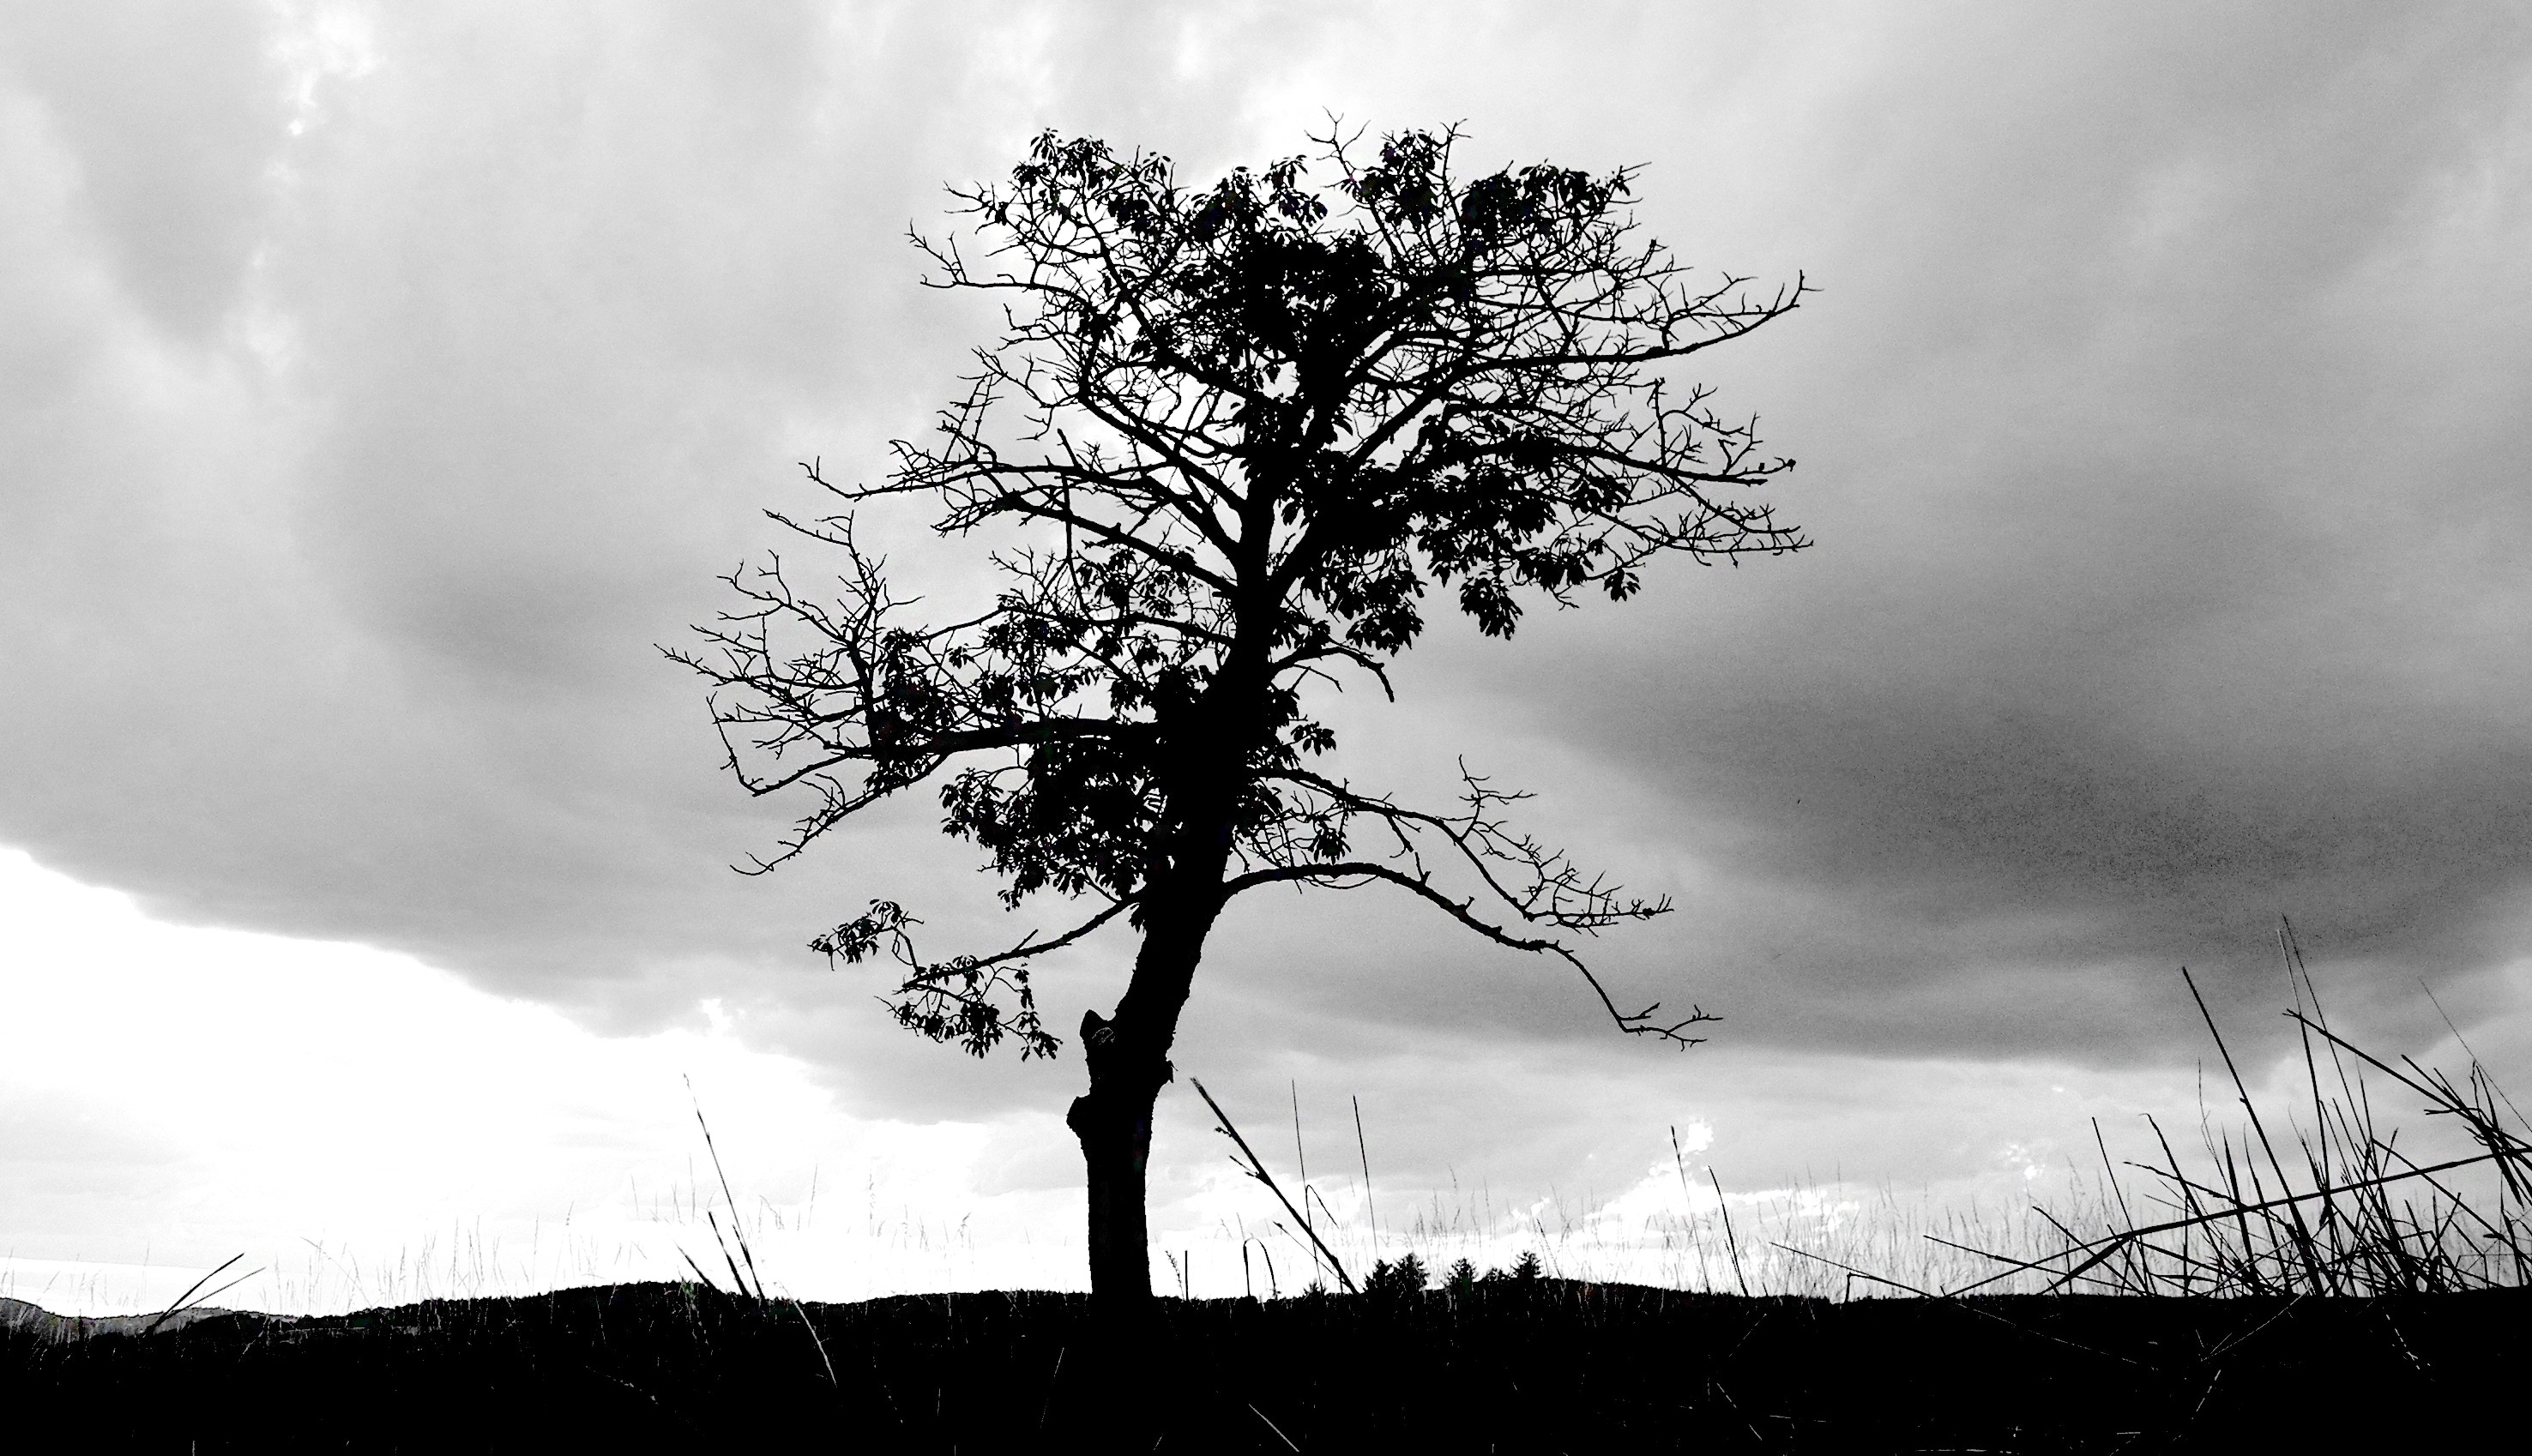
landscape, tree, nature, branch, silhouette, cloud, black and white, plant, sky, sunset, monochrome, silhouette tree, monochrome photography, atmospheric phenomenon, woody plant